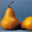
Label: pear